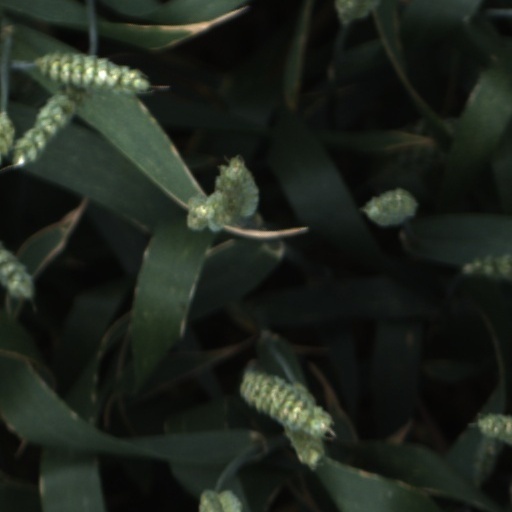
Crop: wheat